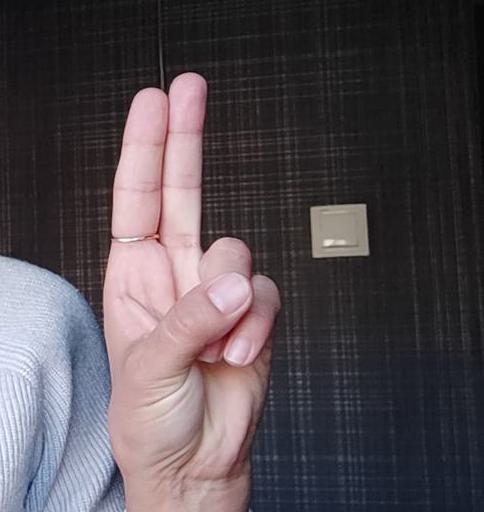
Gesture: two_up